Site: brandenburg
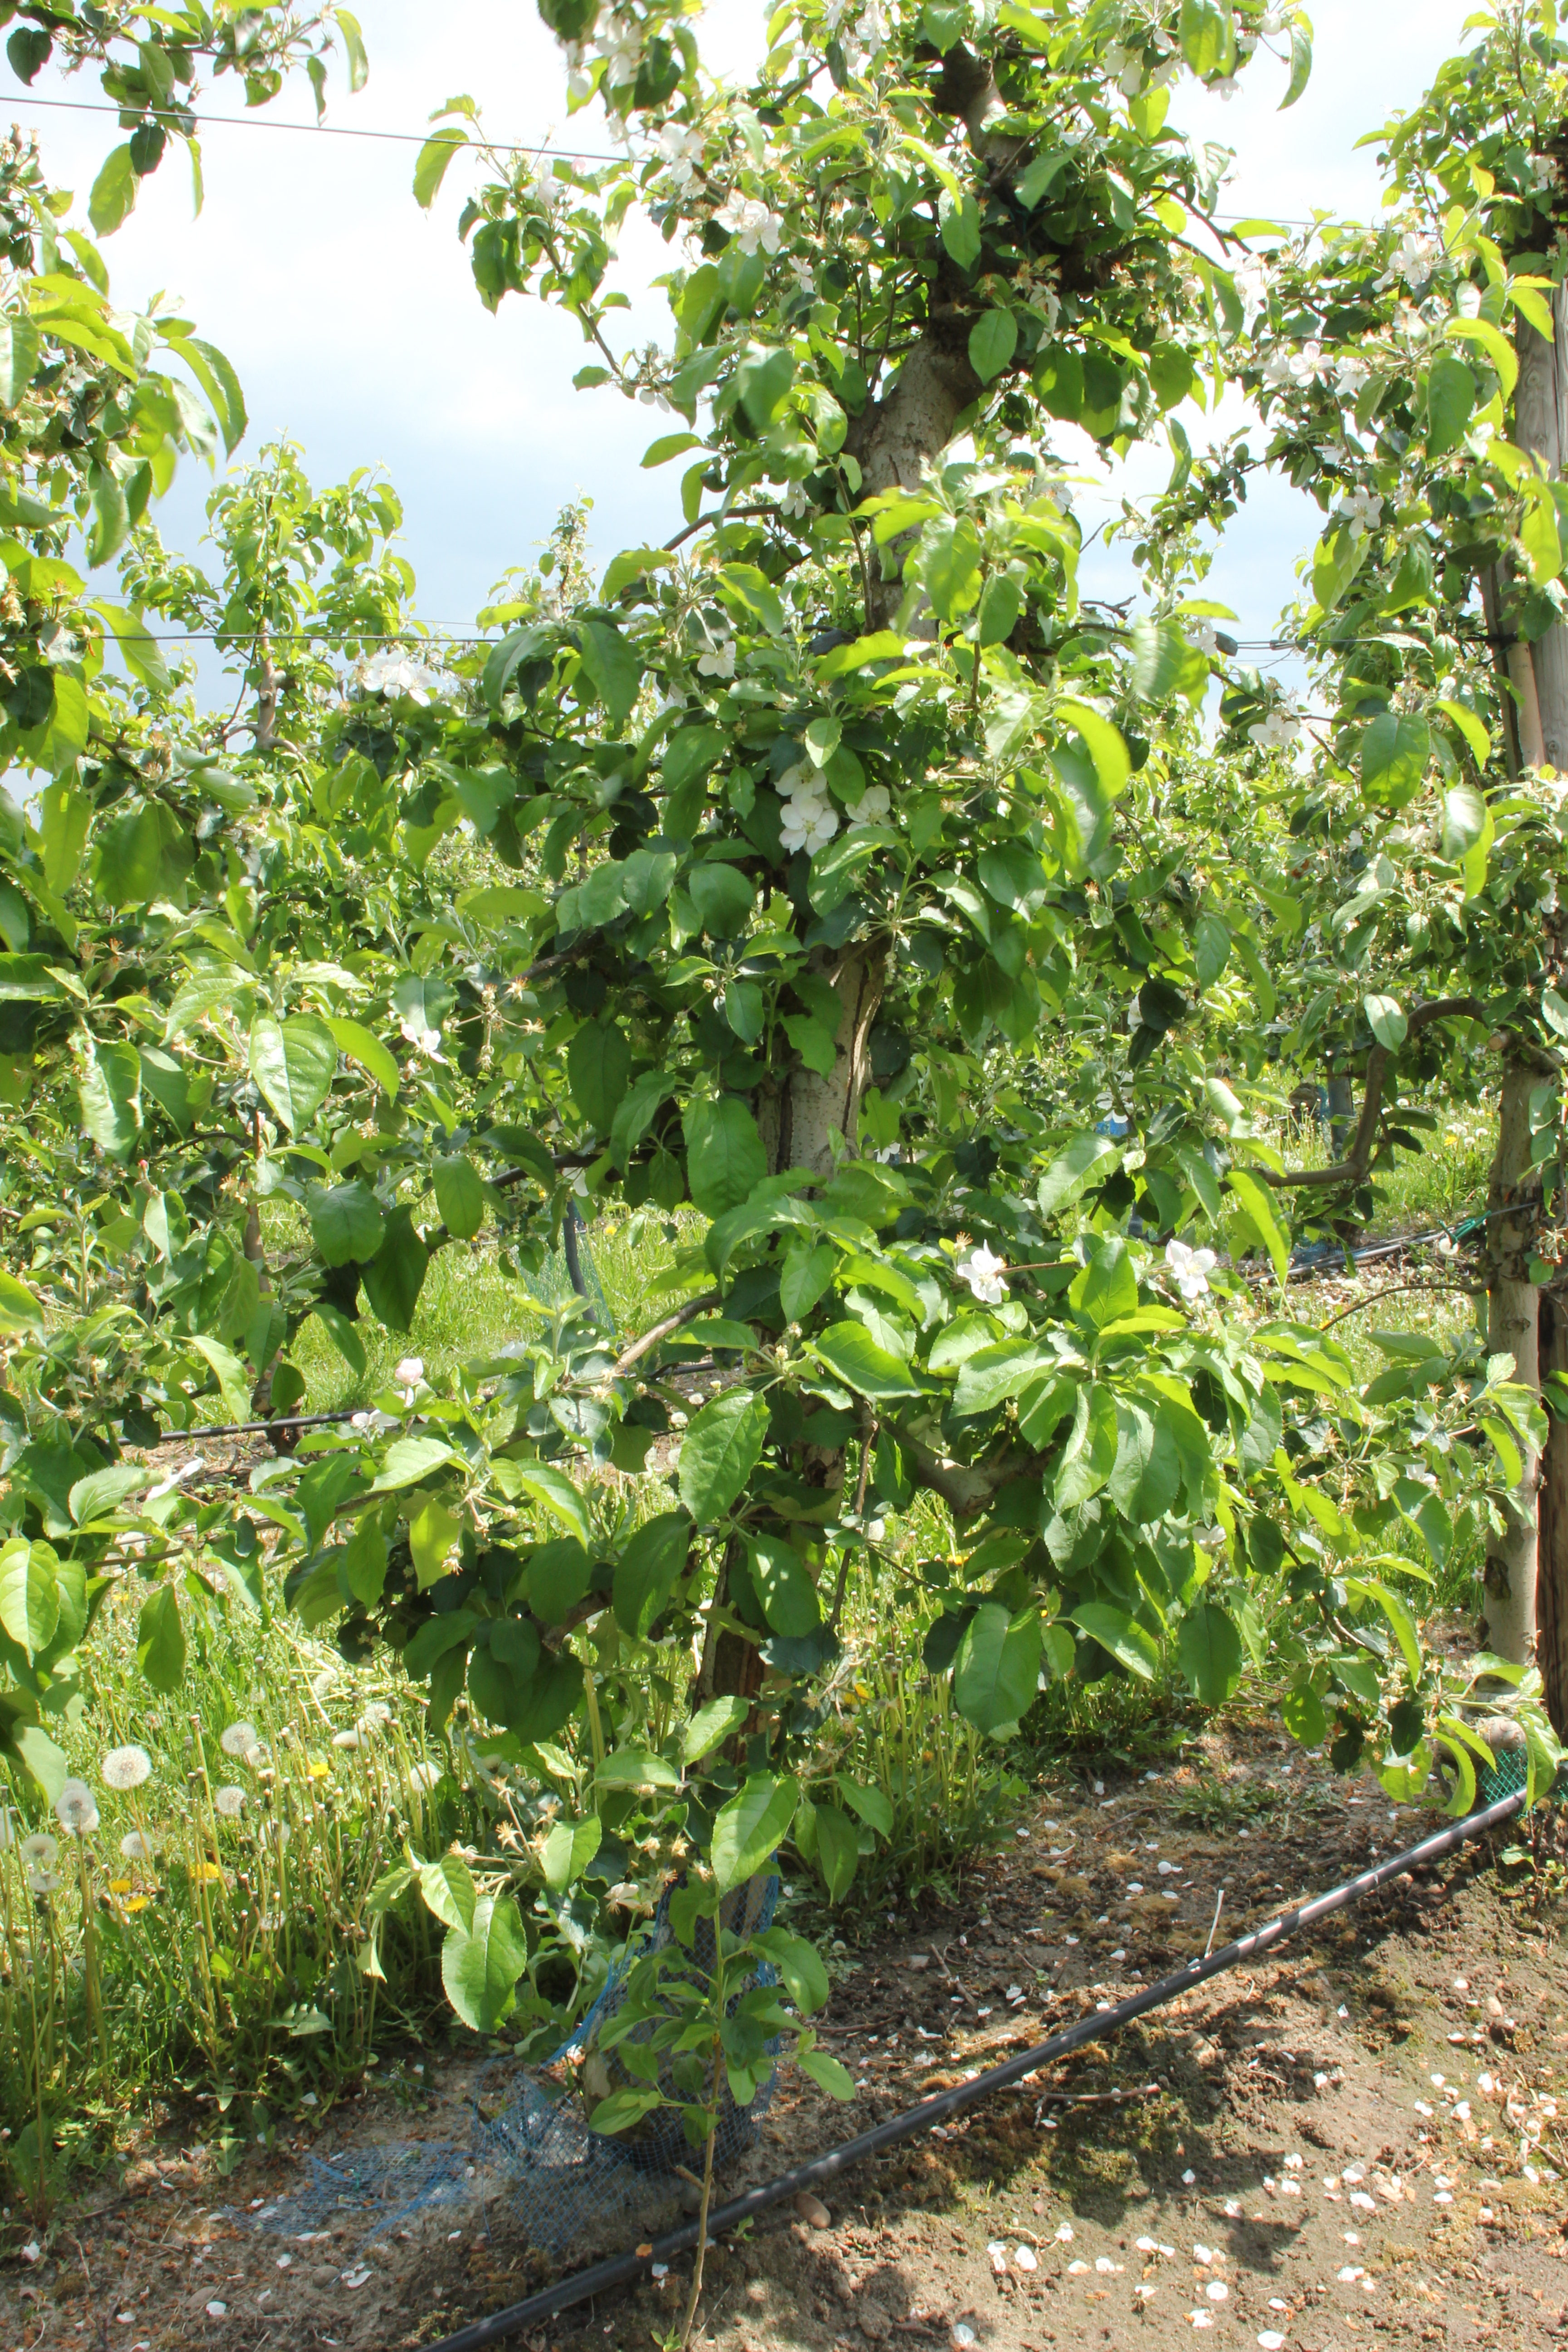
Growth stage (BBCH 67): Flowering